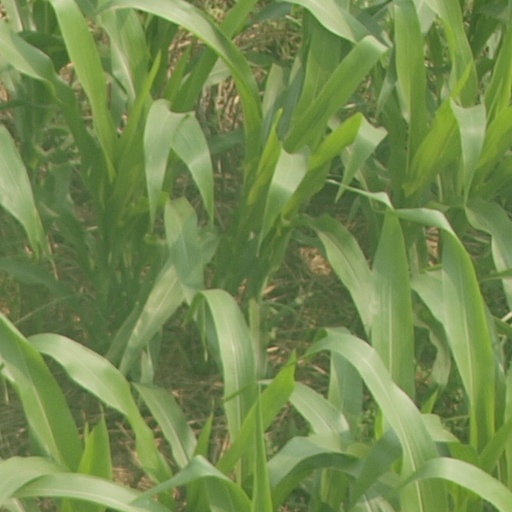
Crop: maize; corn